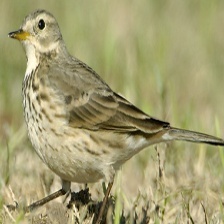
Species: AMERICAN PIPIT
Scientific name: ANTHUS RUBESCENS